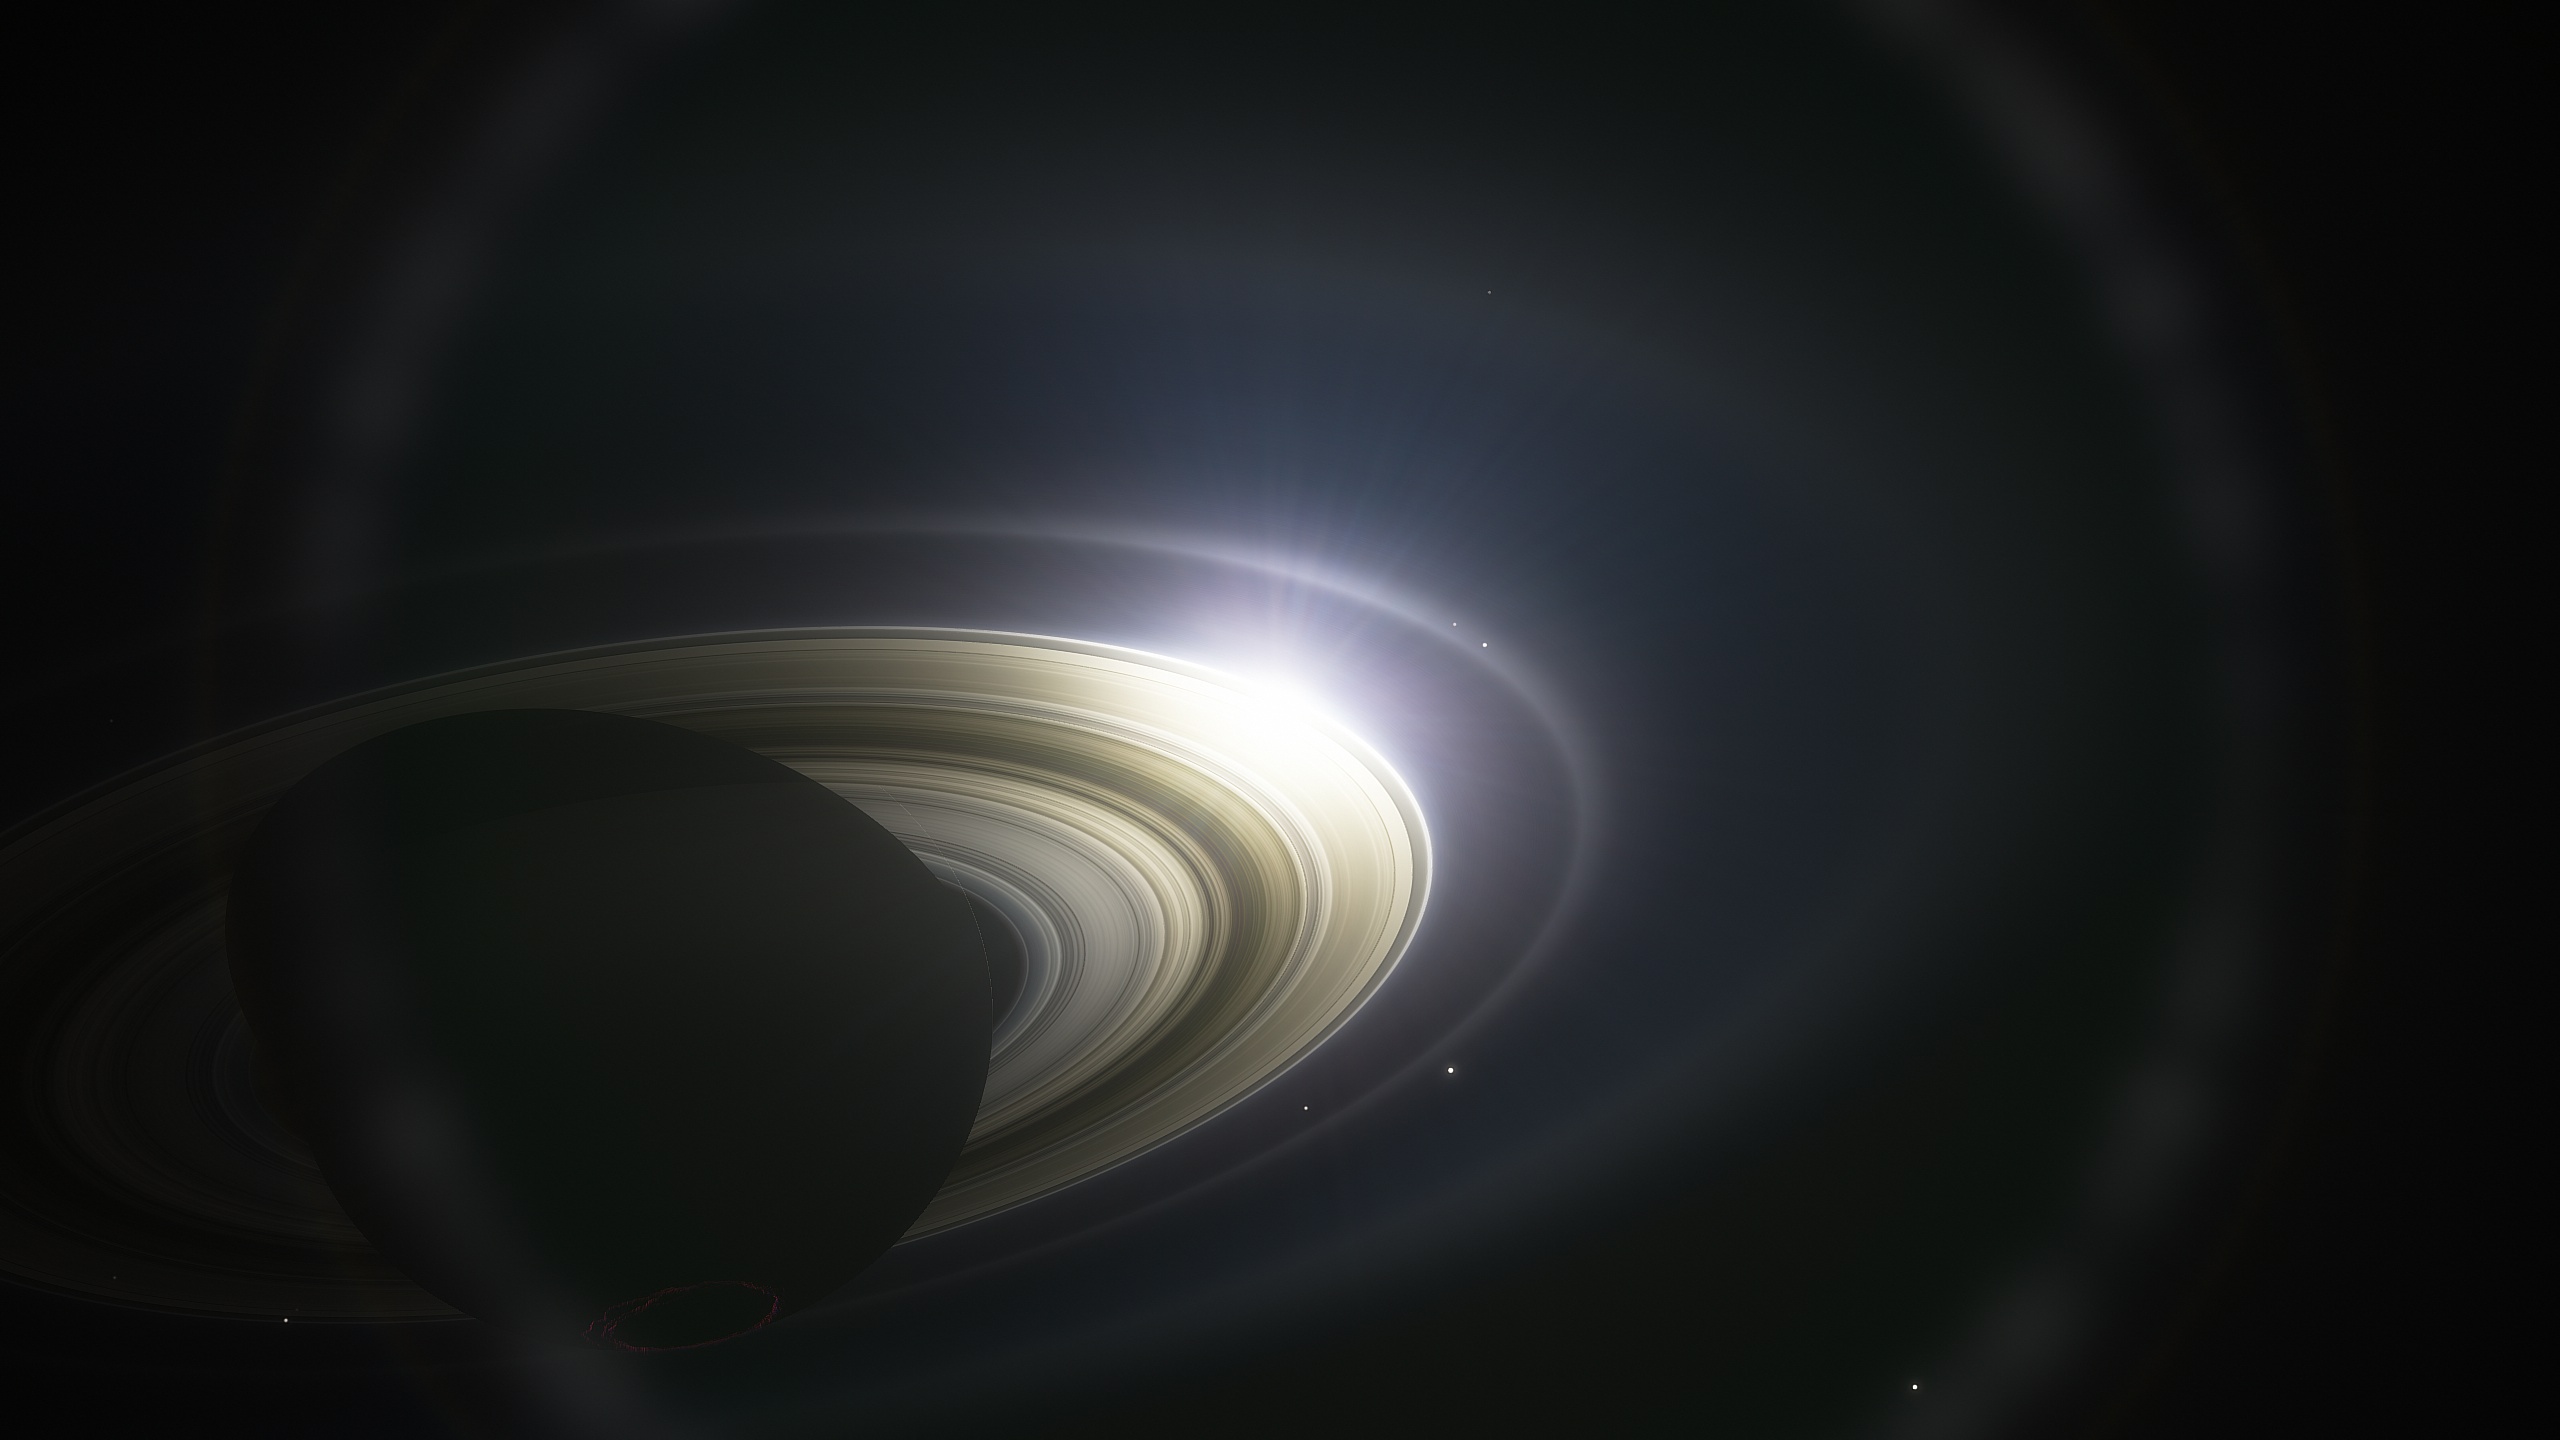
space, light, darkness, circle, atmosphere, sky, infrastructure, stock photography, photography, spiral, vortex, fractal art, graphics, art